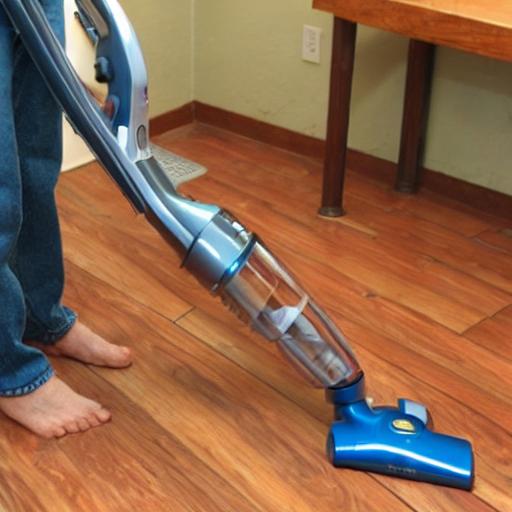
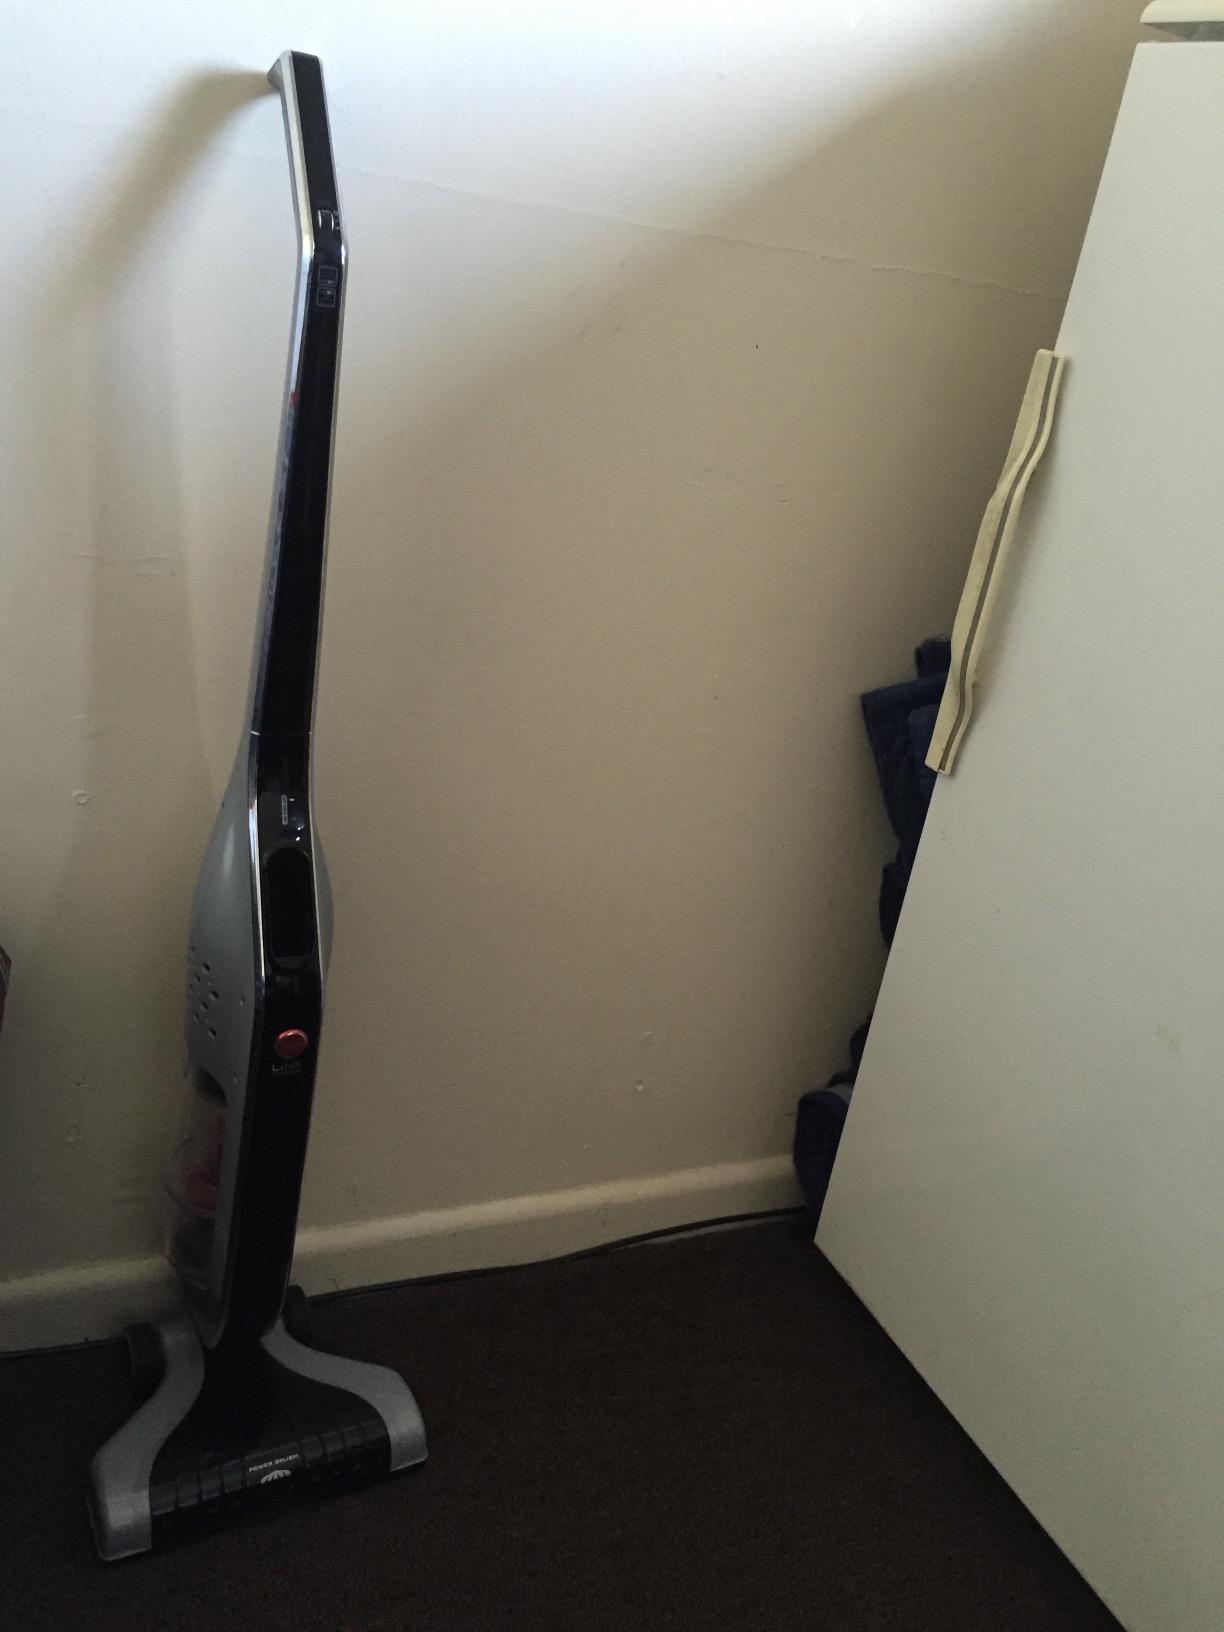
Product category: items_vacuum
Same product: no